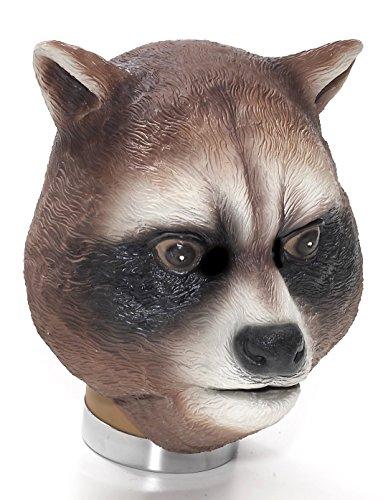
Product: Forum Novelties Latex Raccoon Mask
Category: Toys & Games | Dress Up & Pretend Play
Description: Latex raccoon mask.
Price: $11.82
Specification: ProductDimensions:8.9x8.5x3.1inches|ItemWeight:7.8ounces|ShippingWeight:7.8ounces(Viewshippingratesandpolicies)|ASIN:B00BFWCFZ0|Itemmodelnumber:71351|Manufacturerrecommendedage:10months-7years